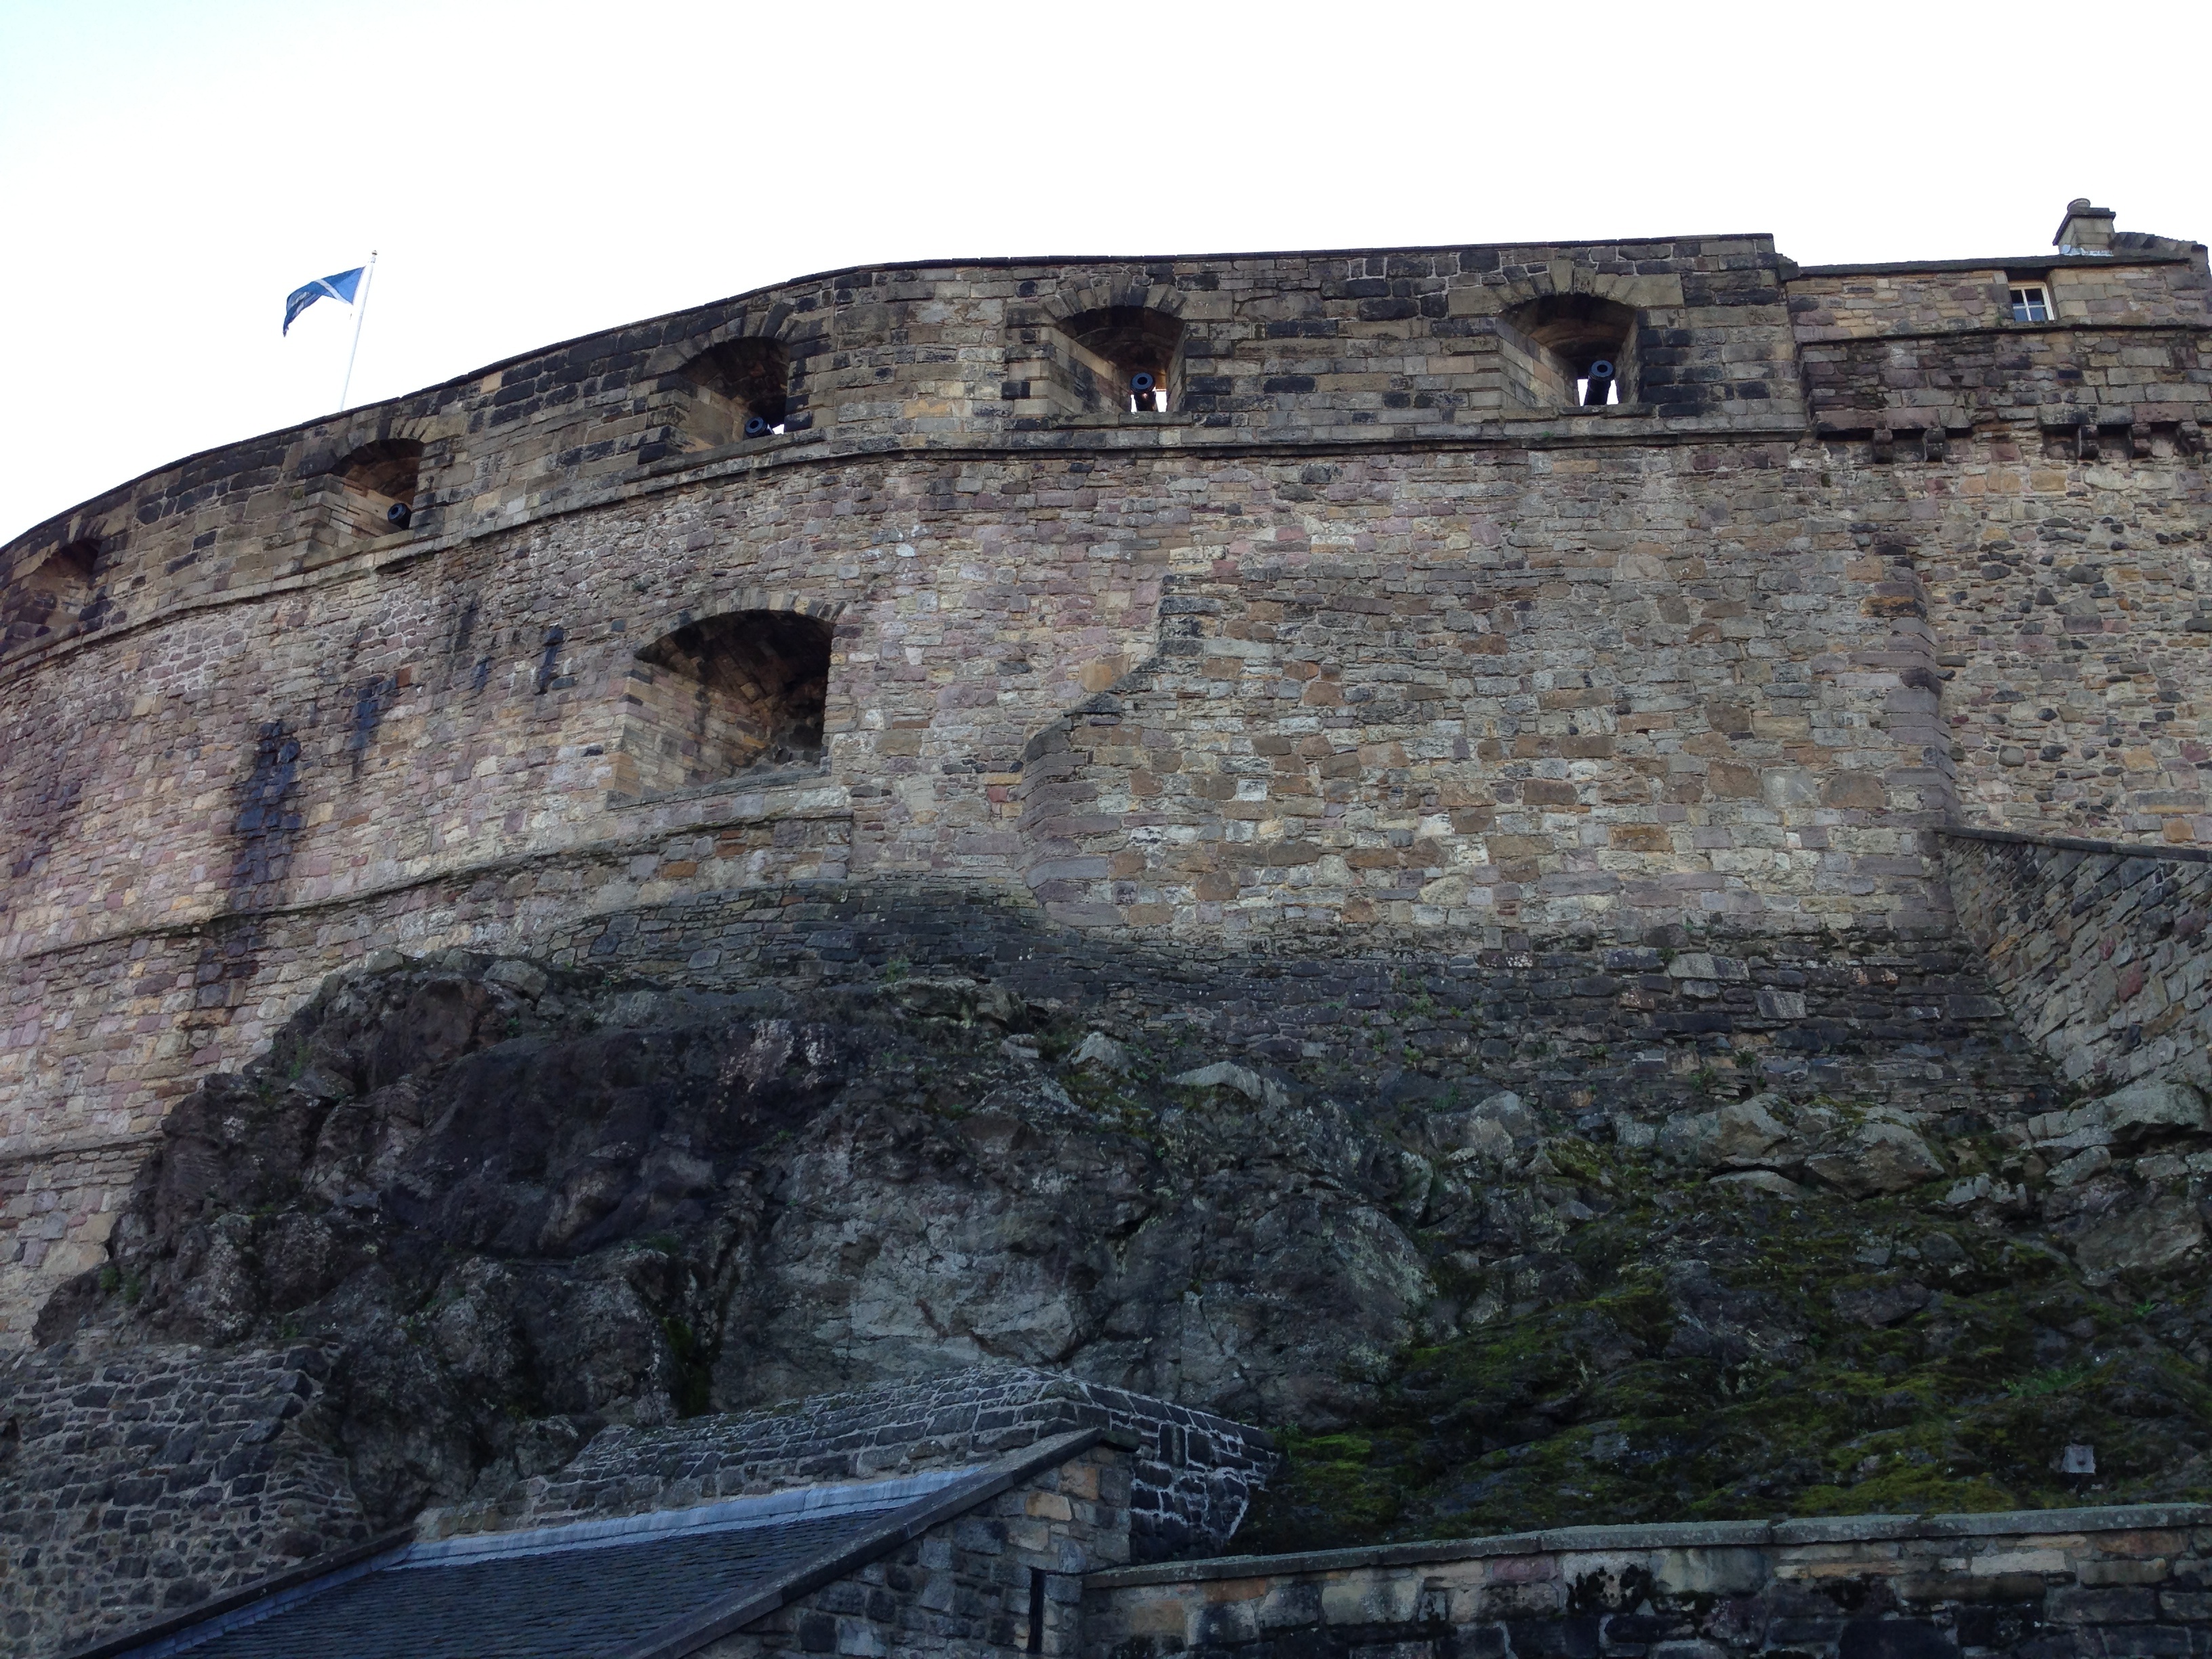
building, wall, castle, fortification, terrain, cool image, ruins, monastery, ancient history